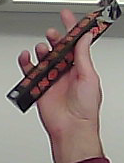
Product: toblerone_black